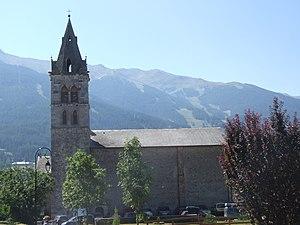
Église de la commune des Orres (Hautes-Alpes
L'église Sainte-Marie-Madeleine est une église située aux Orres dans les Hautes-Alpes, en France.
Cet article recense les monuments historiques des Hautes-Alpes, en France.
Les Orres est une commune française située dans le département des Hautes-Alpes en région Provence-Alpes-Côte d'Azur. Elle est connue pour le ski : 35 pistes de ski alpin, 100 kilomètres de pistes. La station est principalement séparée en trois parties : Les Orres 1550 Les Orres 1650 et Les Orres 1800.